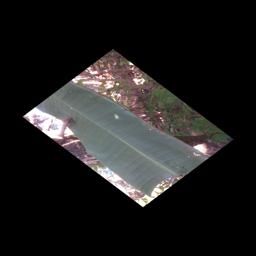
Label: MALBHOG LEAF